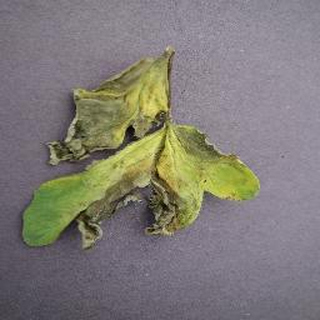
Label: tomato_late_blight